Hyparrhenia rufa

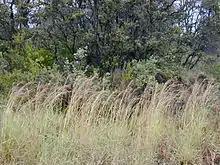
As a weed in Hawaii

Where it has been introduced into cultivation it has frequently taken hold in the local habitat, sometimes becoming an invasive component of the flora. On the Llanos of South America it has grown easily on the moist grasslands that resemble those of its original range. It was introduced to the region to feed animals because native grasses are more fibrous and less nutritious. Its ability to outcompete native grasses such as "Trachypogon plumosus" is thought to come from several factors, which may include higher rate of growth, photosynthesis and germination of seeds, more efficient use of water, and more resources channeled into leaf development. It better tolerates loss of foliage to herbivores. It commonly reproduces vegetatively, but it also produces large amounts of highly viable seed.